Anton Brugmans

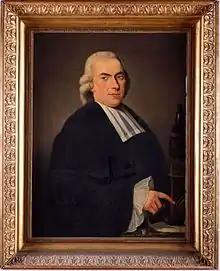
Antonius Brugmans (Museum Martena Collection)

Anton Brugmans (1732–1789) was a Dutch physicist who proposed a two-fluid theory of magnetism. He did magnetism experiments by putting objects on water or mercury, using surface tension to make them float and magnets to move them. He discovered the diamagnetism of bismuth.